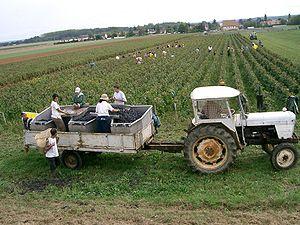
Vendanges en Bourgogne - côtes de Beaune. 2006-09-23 self made PRA
La vendange est la récolte du raisin destiné à la production du vin. La « vendange » désigne également le raisin lui-même récolté à cette occasion. Le terme s'emploie au pluriel pour désigner l'époque de cette opération : le temps des vendanges.